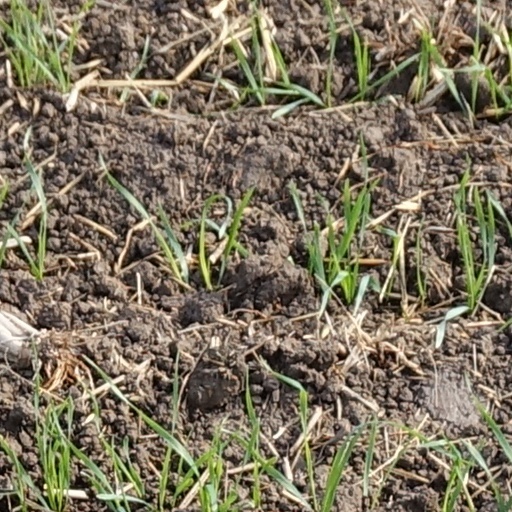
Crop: wheat